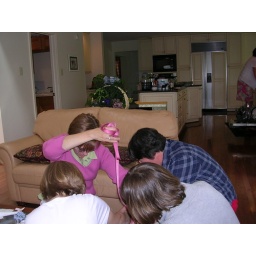
One group dressing the dog in a toilet paper wedding dress.